Secret Wars (2014 film)

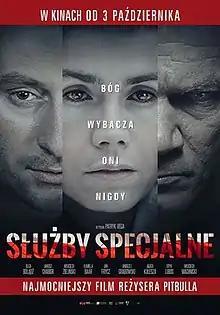
Film poster

After many controversies Poland's biggest military intelligence and counter-intelligence agency (commonly known as WSI) is liquidated, but its place is immediately taken by a new, secret military organization. Forced to deal with obscure cases, its three members soon begin to doubt both their mission and the people they work for.